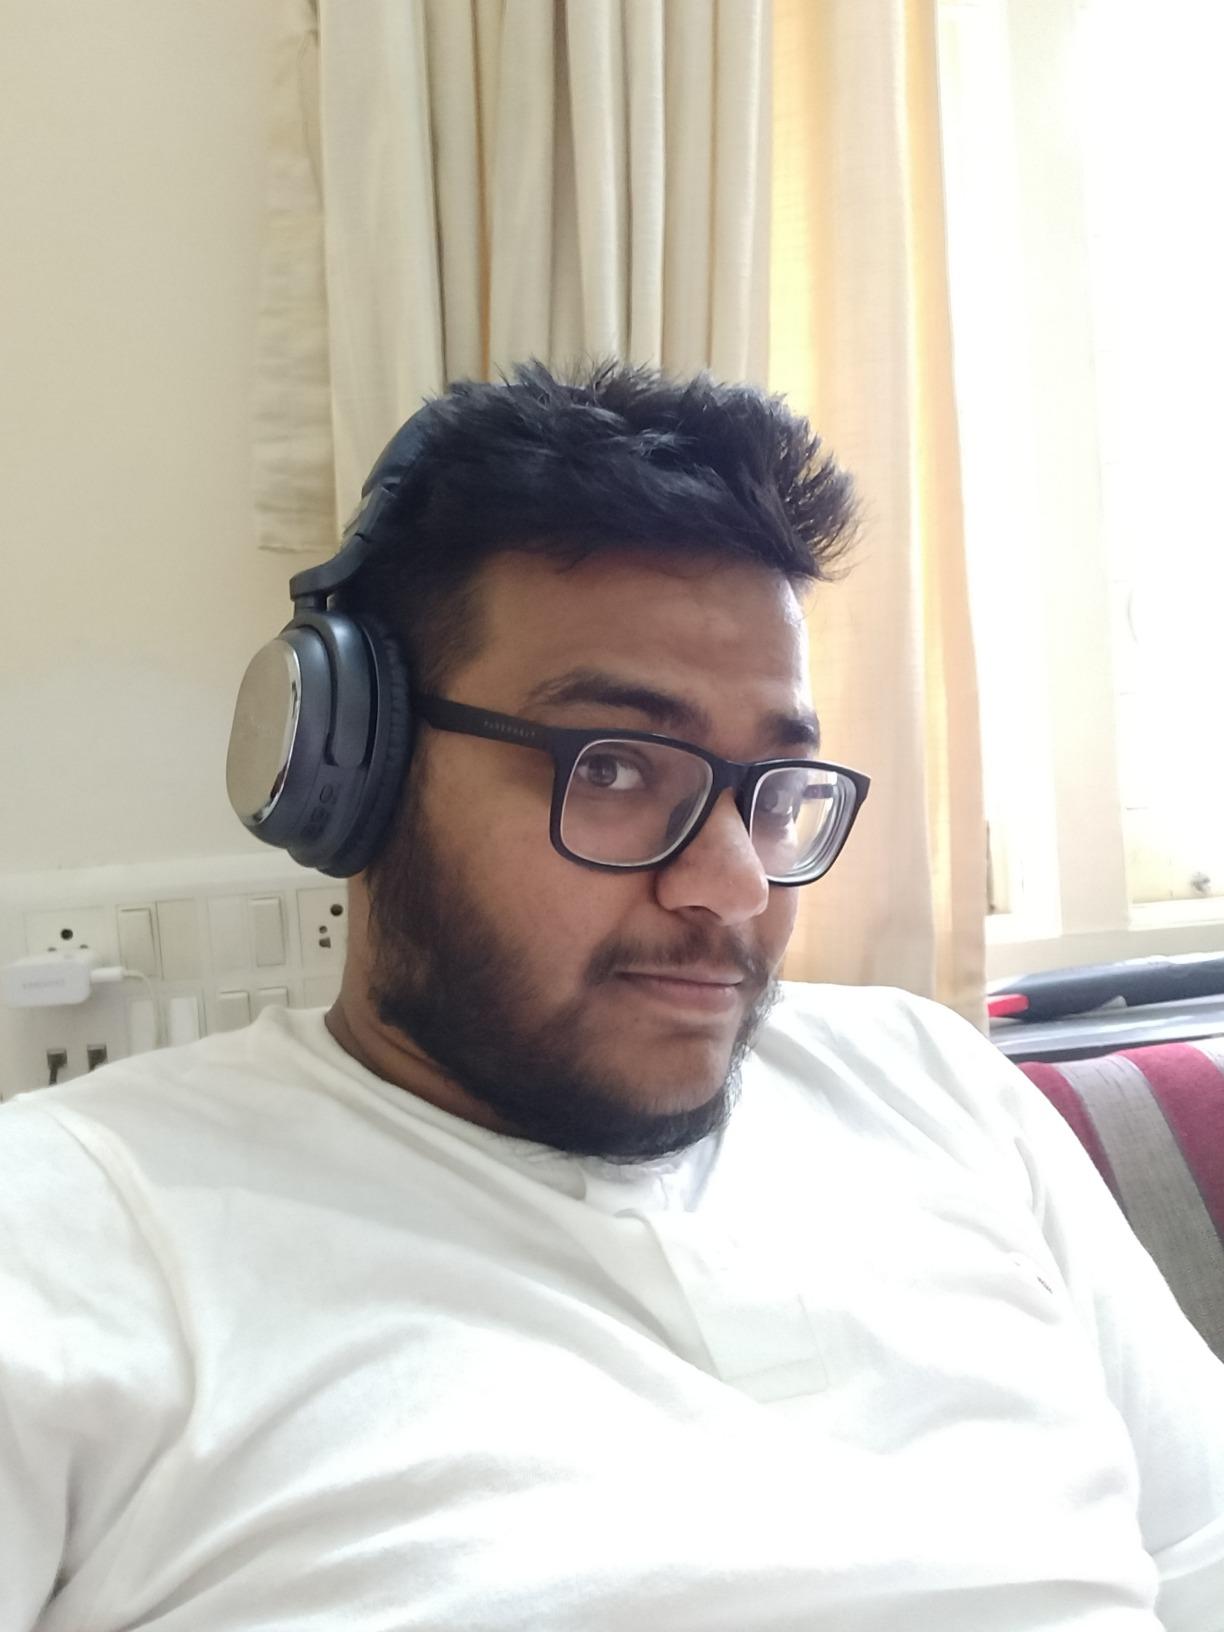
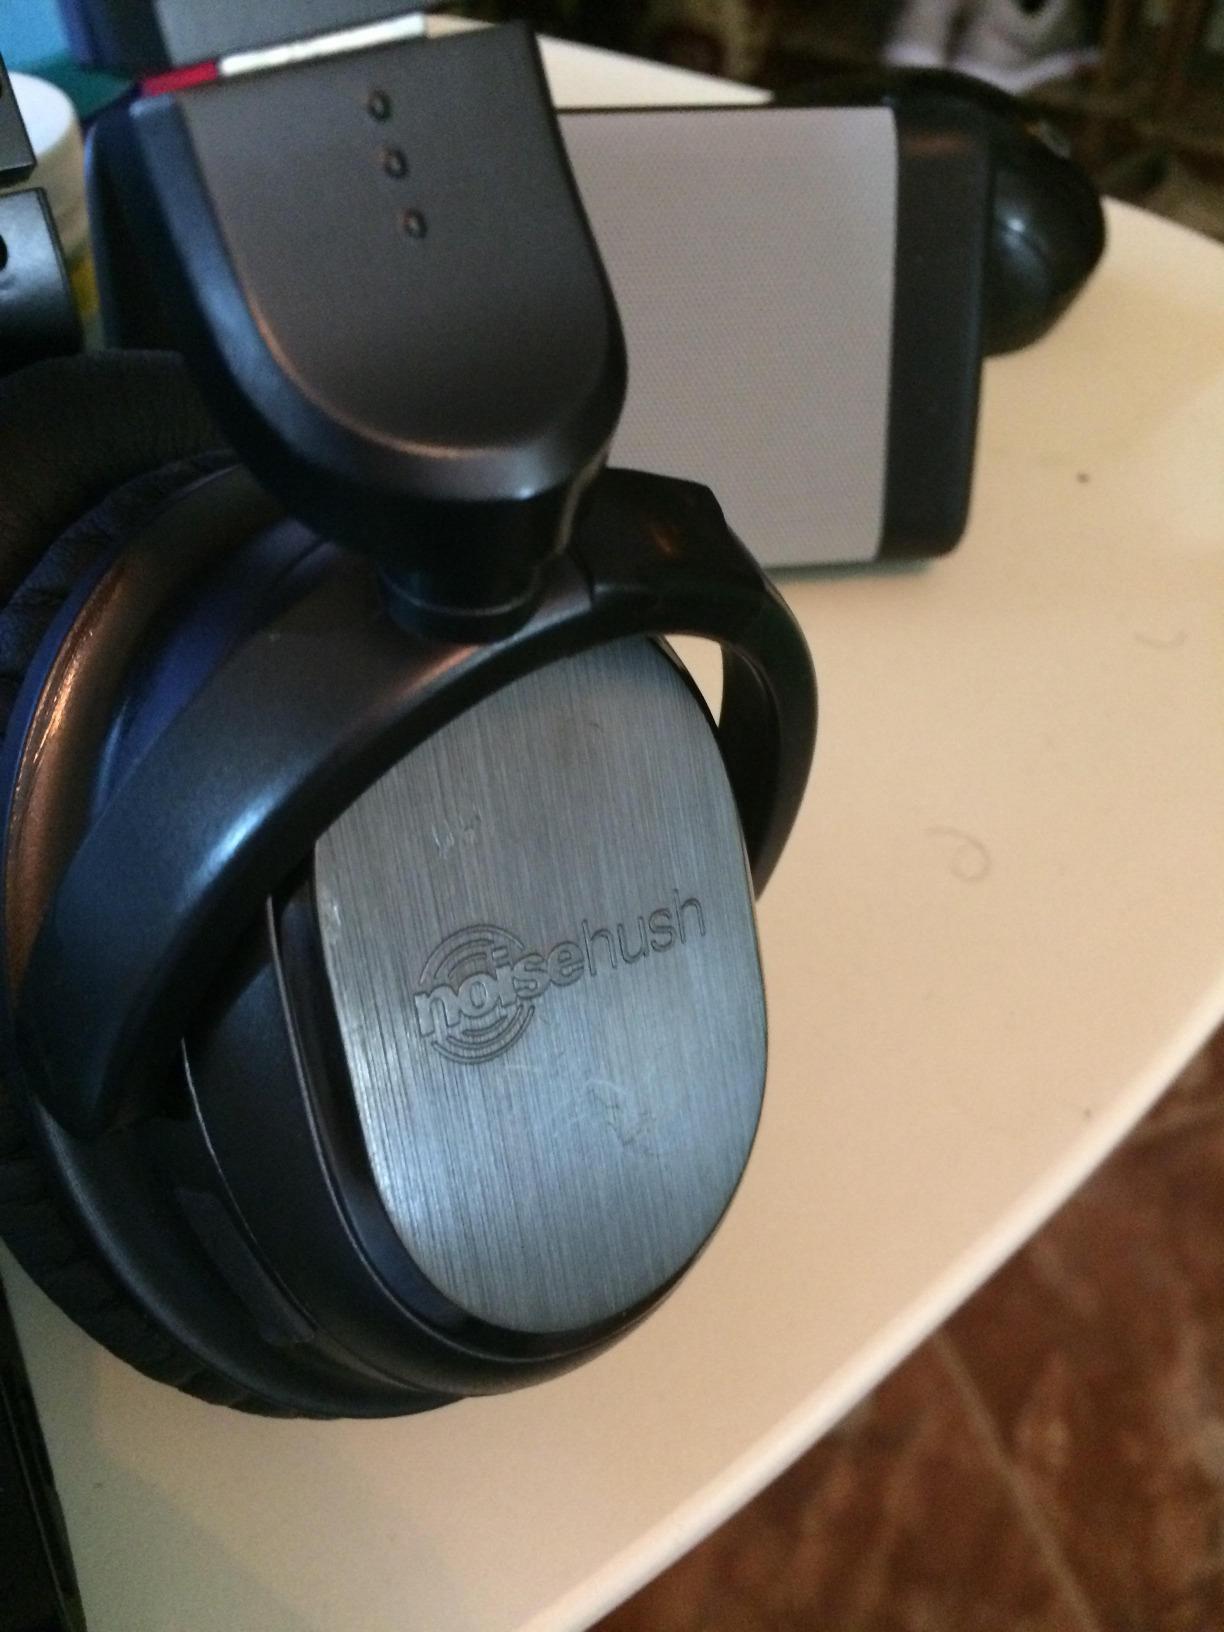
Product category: headphones
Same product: yes